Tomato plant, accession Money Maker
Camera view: tilt-top (135 deg); turntable rotation: 180 degrees
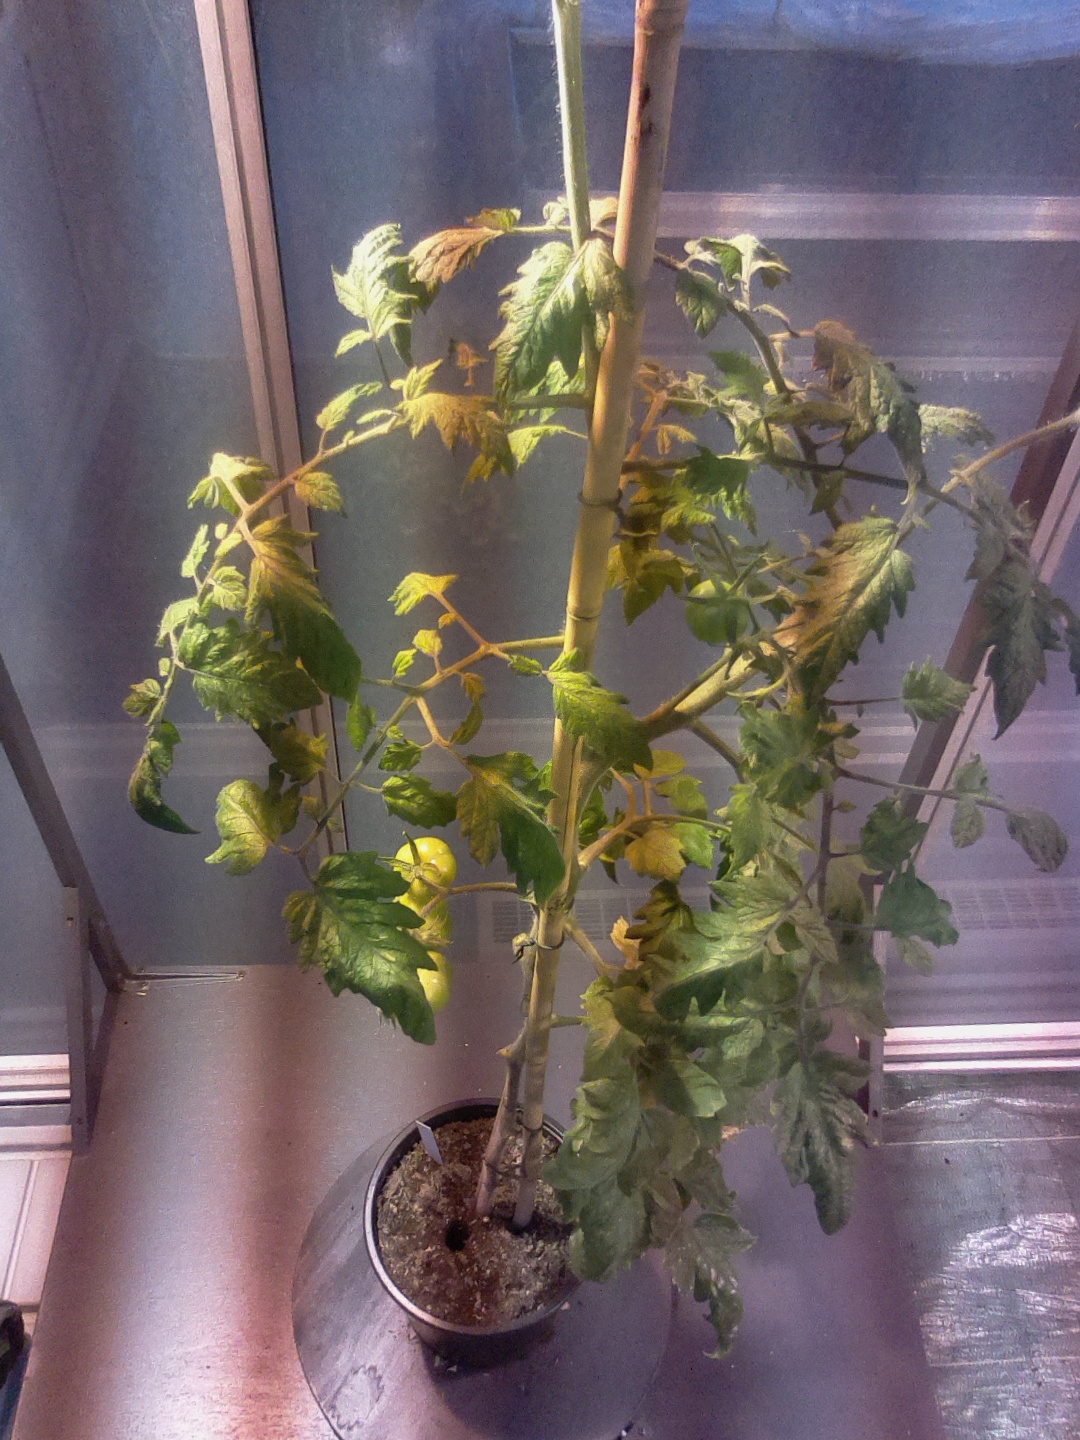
BBCH growth stage 77: 70%-80% of final fruit size